Sonya Salomaa

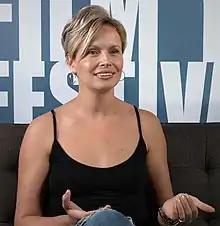
Salomaa at the Carmel International Film Festival in 2016

Sonya Salomaa (born 1974) is a Canadian actress, known for her performances in "The Collector" and "Durham County".